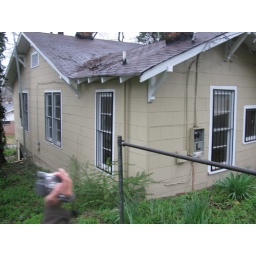
outside - lookin gat the back of the house near the electrical box